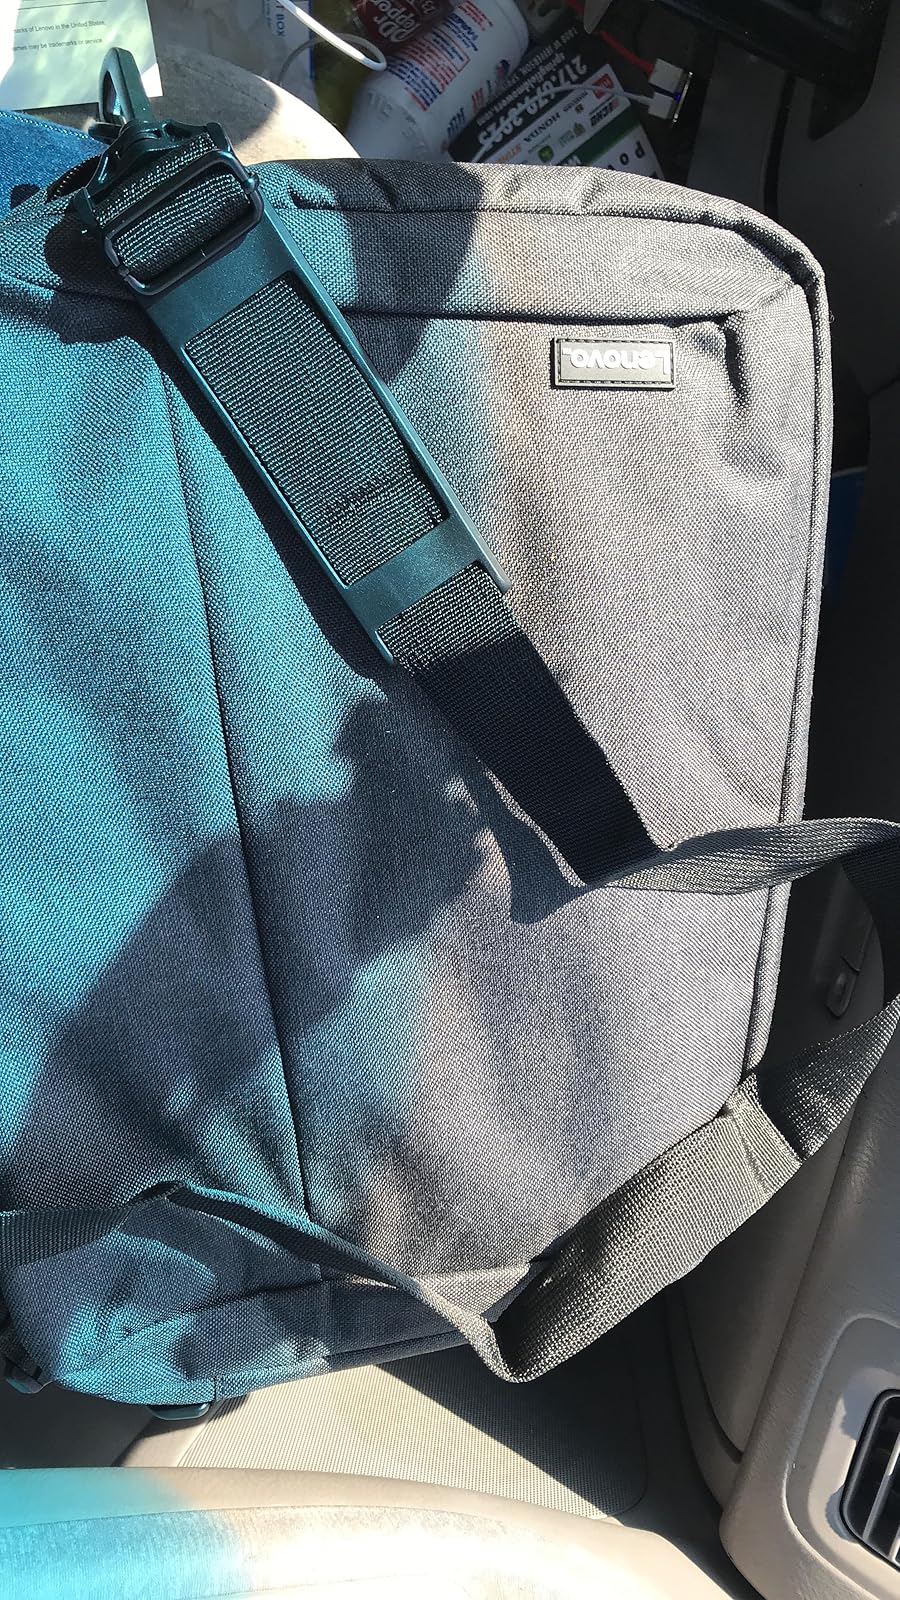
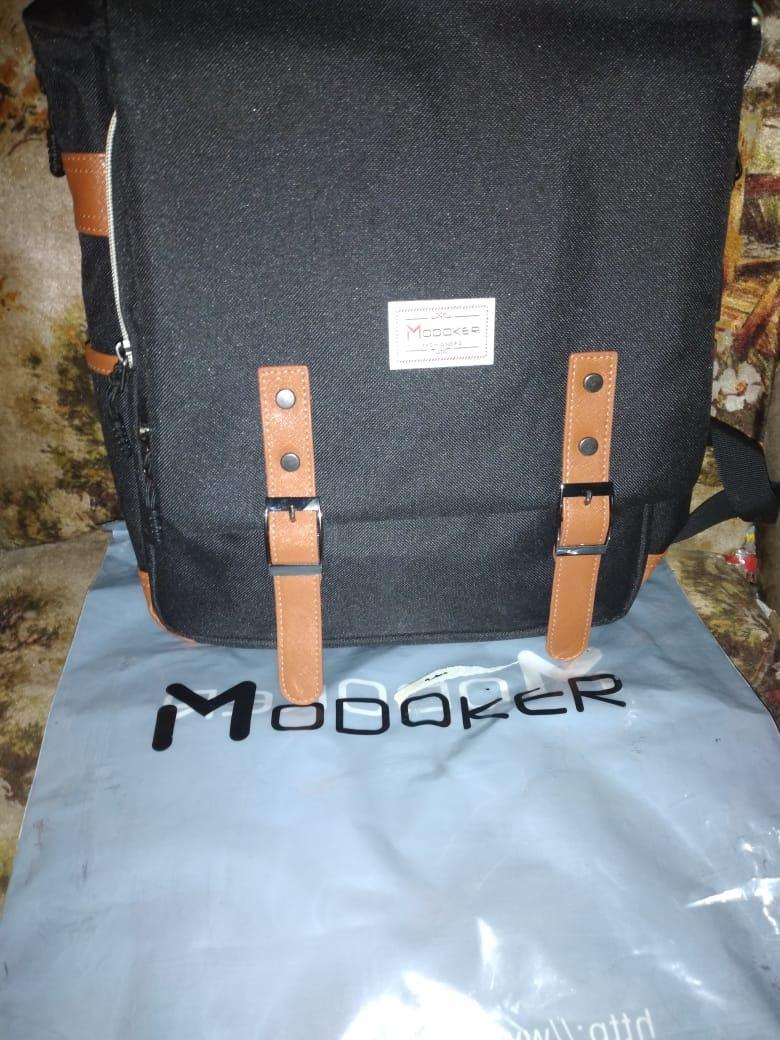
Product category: bag
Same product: no